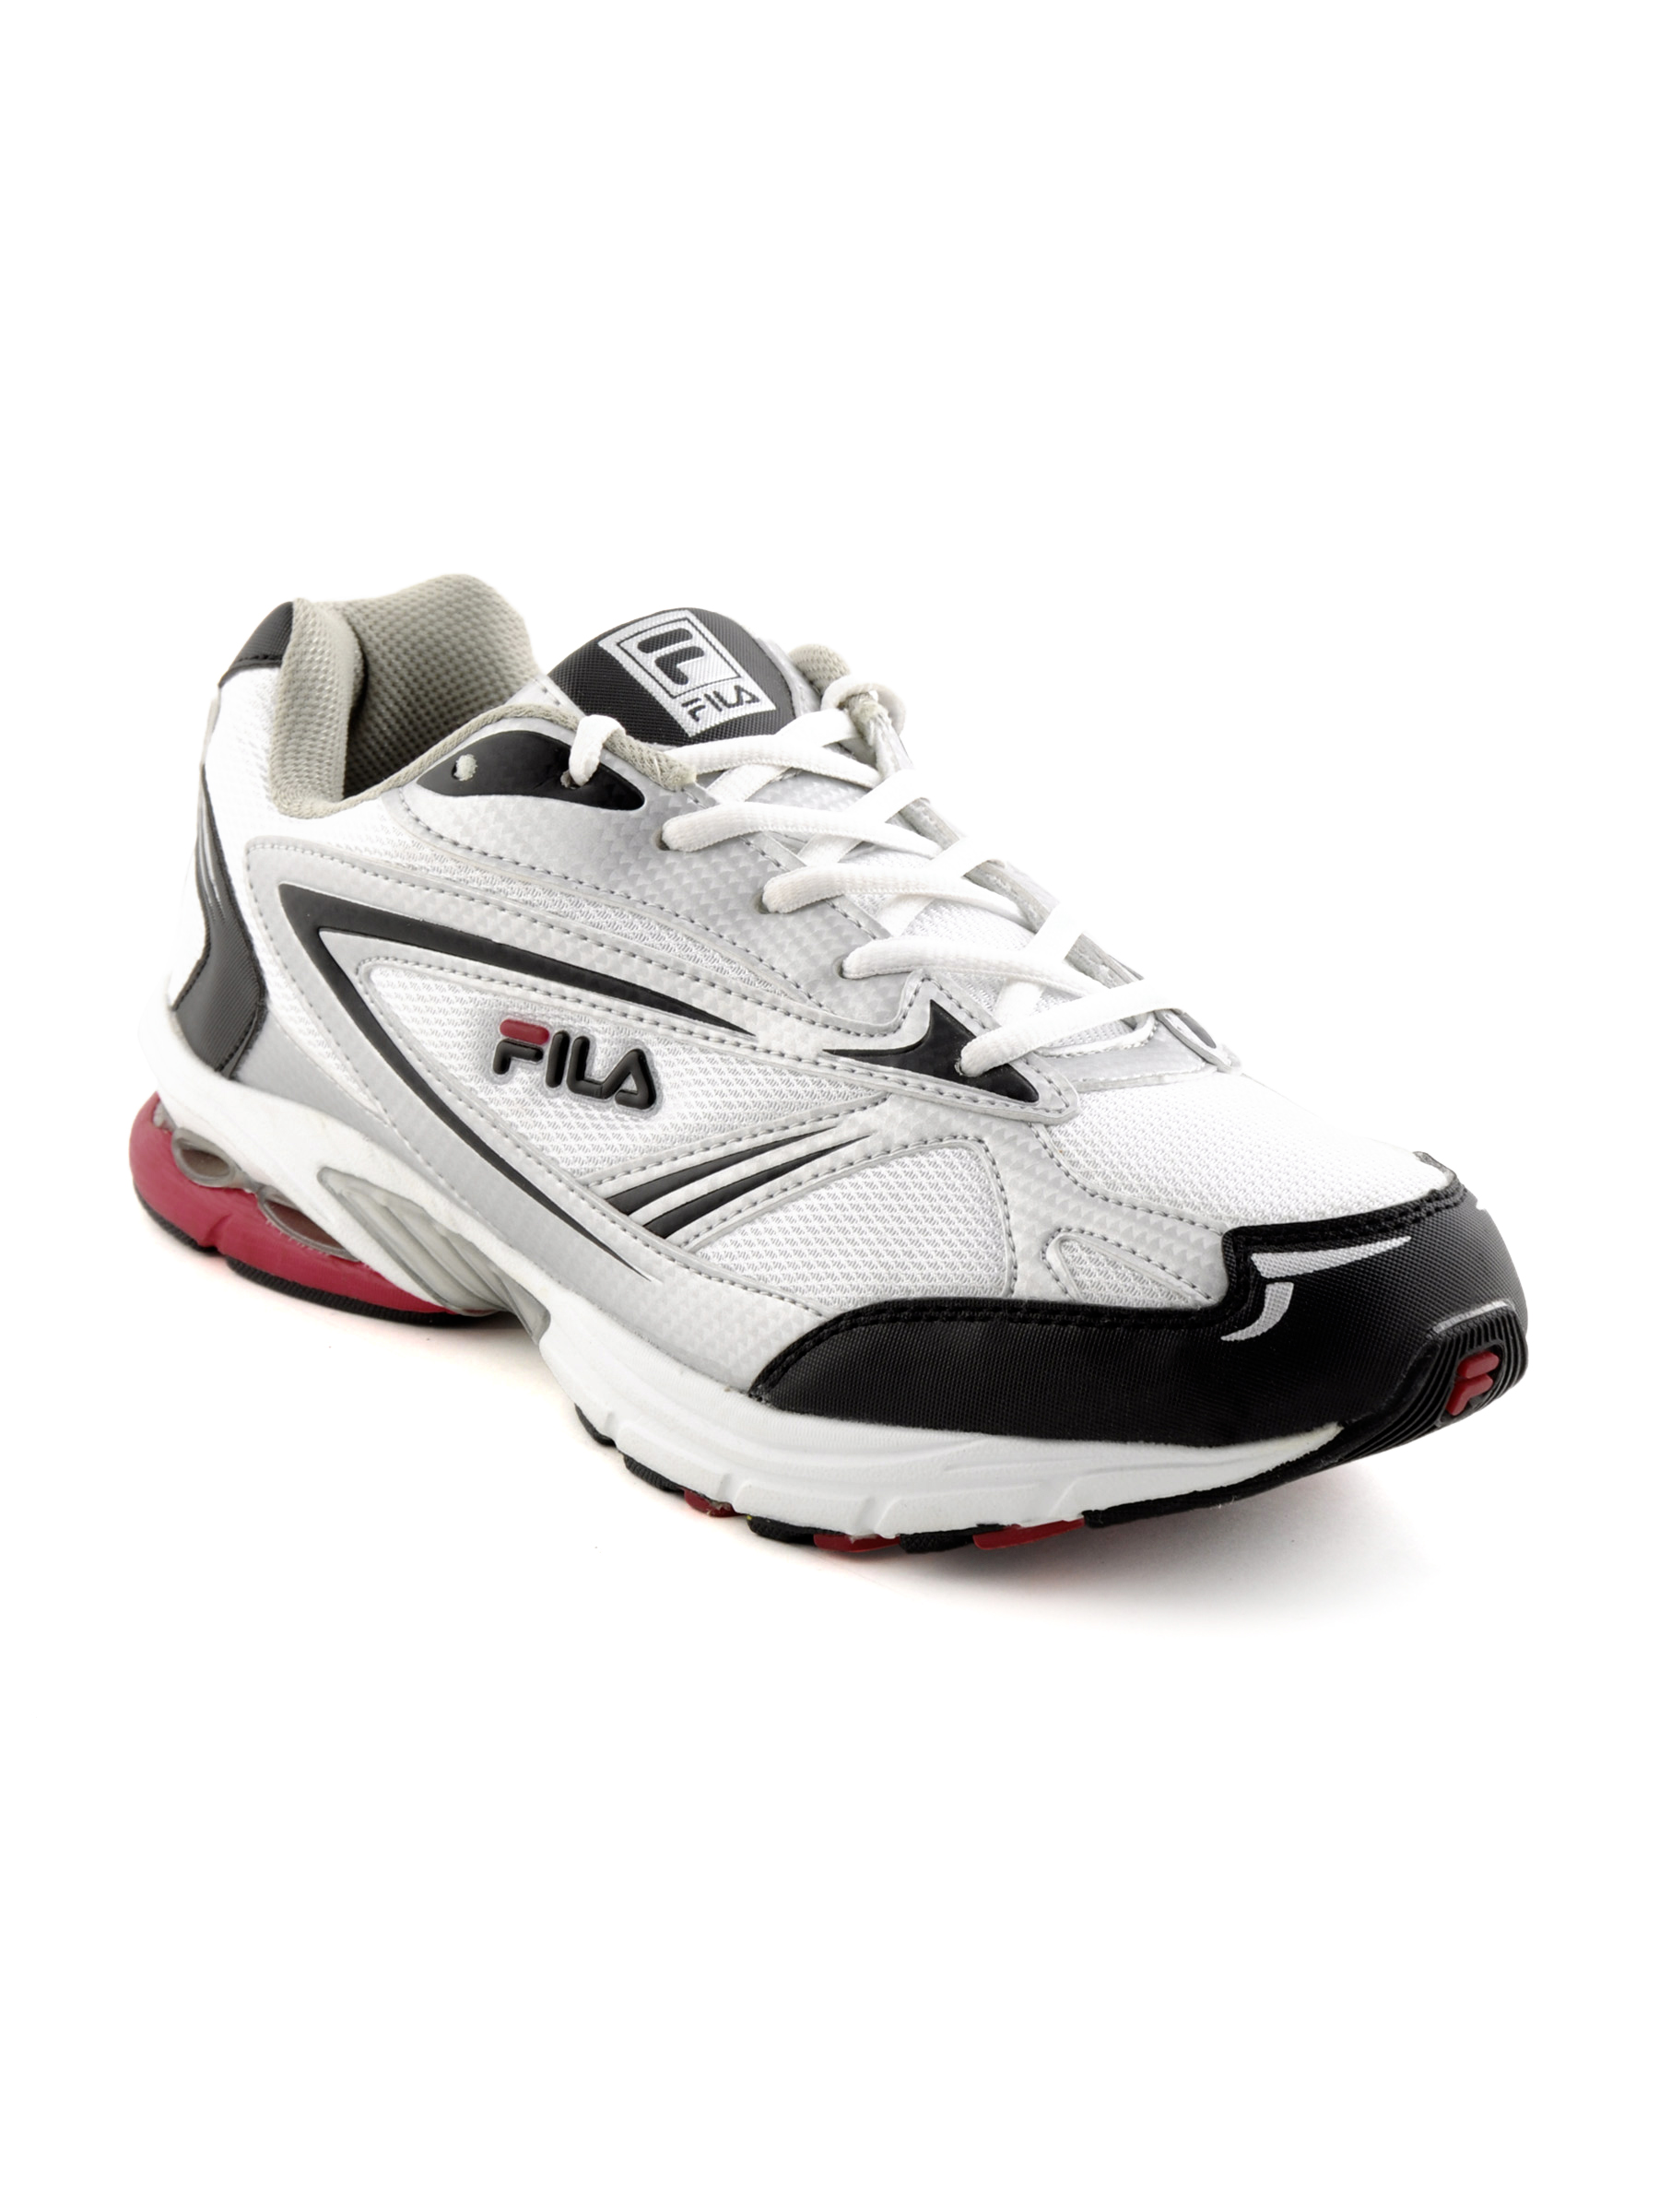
Fila Men Racer White Sports Shoes
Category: Footwear / Shoes / Sports Shoes
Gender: Men
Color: White
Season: Fall 2010
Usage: Sports